Hussein of Jordan

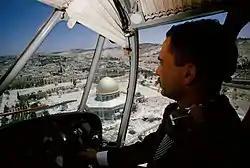
Hussein flying over the Dome of the Rock in East Jerusalem when the West Bank was under Jordanian control, 1964

The Lebanese, pro-Western government of Camille Chamoun was also threatened to be toppled by growing UAR-supported domestic opposition groups. The Iraqis sent a brigade to Jordan on 13 July at Hussein's request. The Iraqi brigade's departure to Jordan gave the conspirators in Iraq, led by Brigadier Abd al-Karim Qasim, the opportunity to strike. On 14 July, an Iraqi unit stormed the royal palace in Iraq, executed all members of the Iraqi royal family, and mutilated the bodies of the crown prince and the Iraqi prime minister of the Arab Federation, Nuri Al-Said. Devastated, Hussein ordered a Jordanian expedition led by Sharif Nasser to reclaim the Iraqi throne, but it was recalled after it was inside Iraq. Hussein, worried about a similar coup in Jordan, tightened martial law. American troops landed in both Lebanon and Jordan as a show of support for pro-Western regimes in the region against the Nasserist tide. By October, the situation had calmed, and Western troops were recalled.